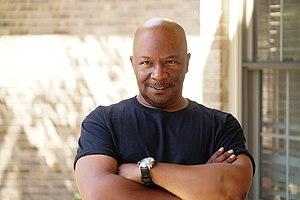
Irwin Larry Eberhart II, officiellement connu sous le nom de Chip E., est un DJ, compositeur et producteur de musique électronique américain. Il s'impose, grâce à des morceaux tels que Like This, It's House et Time To Jack, comme l'un des pionniers de la house de Chicago, à l'instar de Jesse Saunders et Vince Lawrence, entre autres.